Describe the emotion expressed in this image:  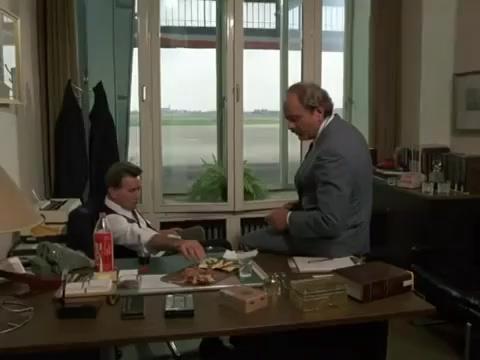
This person displays Suffering, valence and arousal with low intensity.